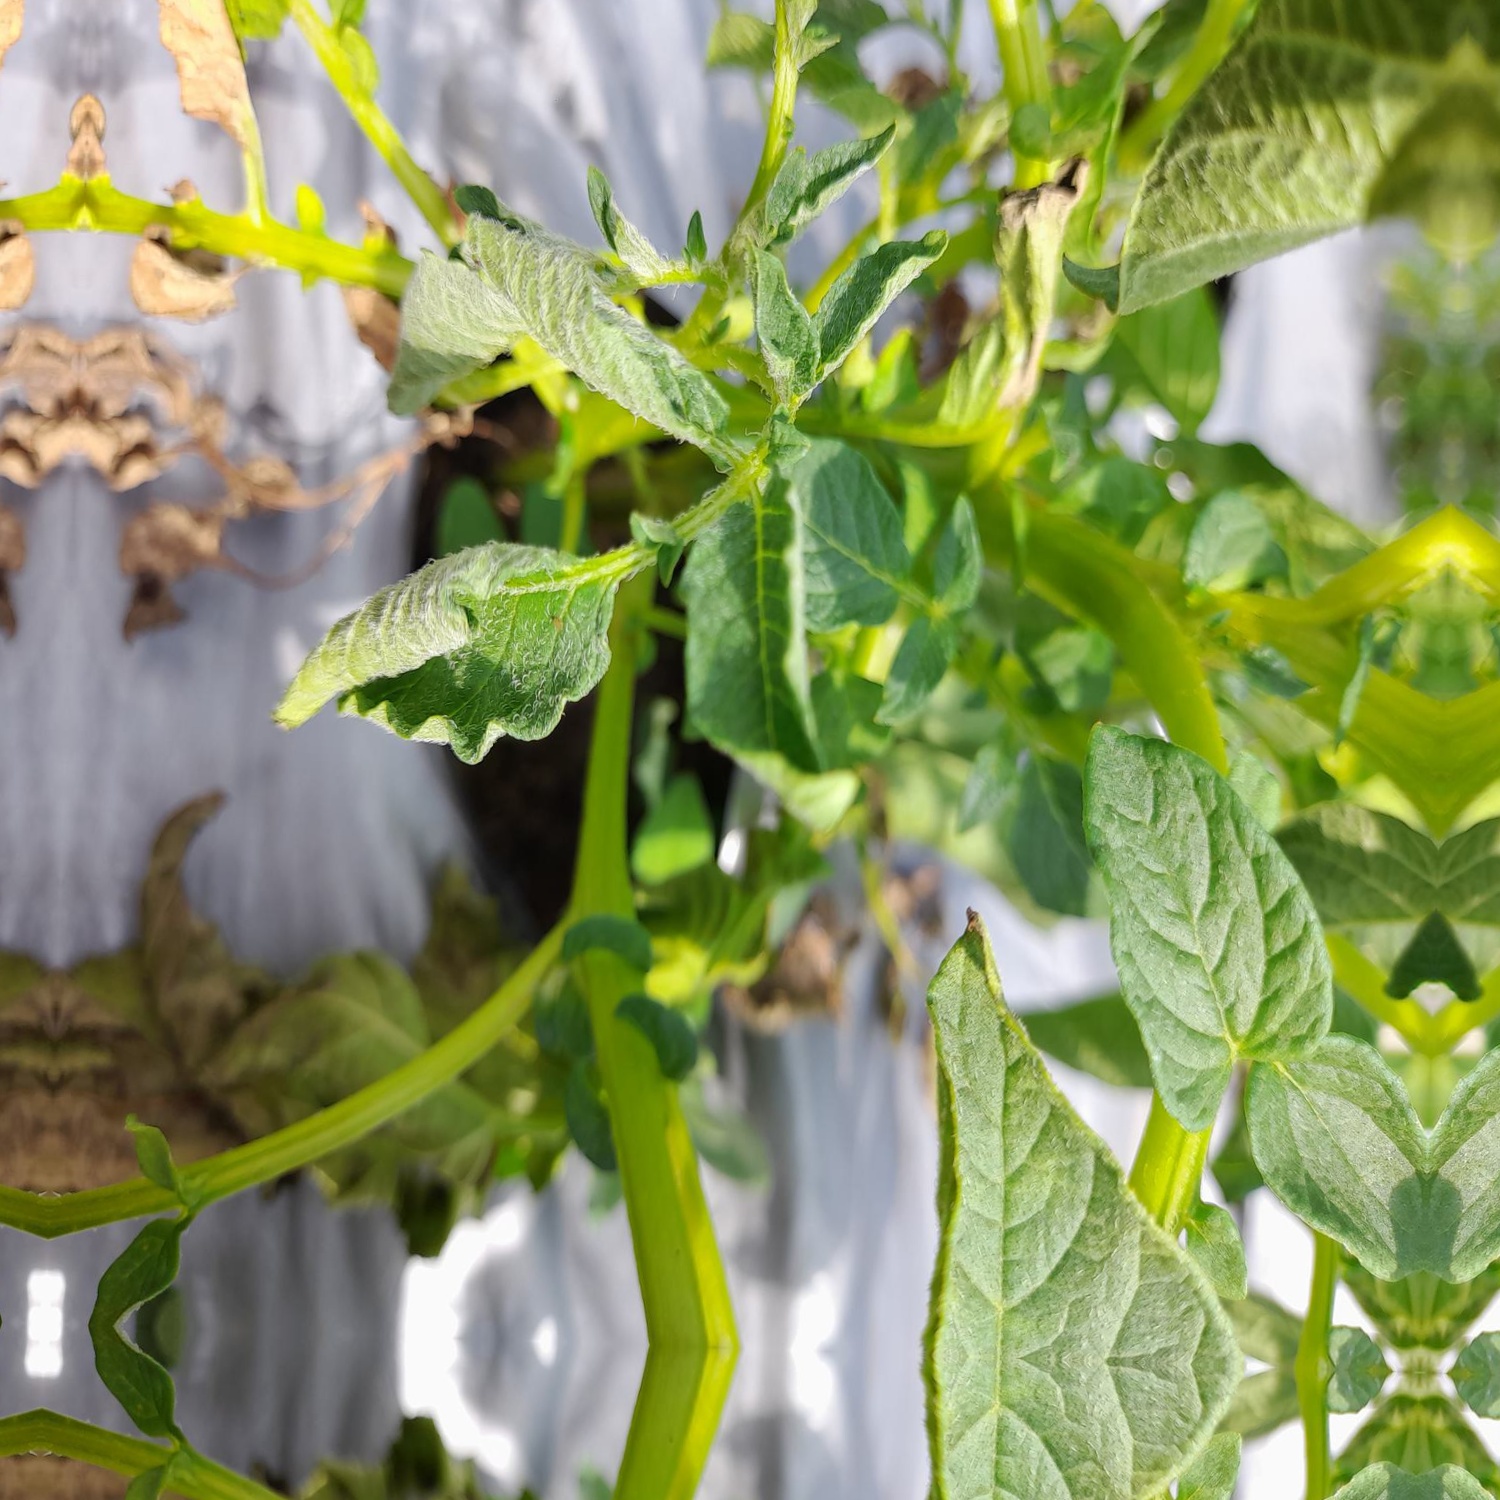
Etiqueta: Pudricion_Parda